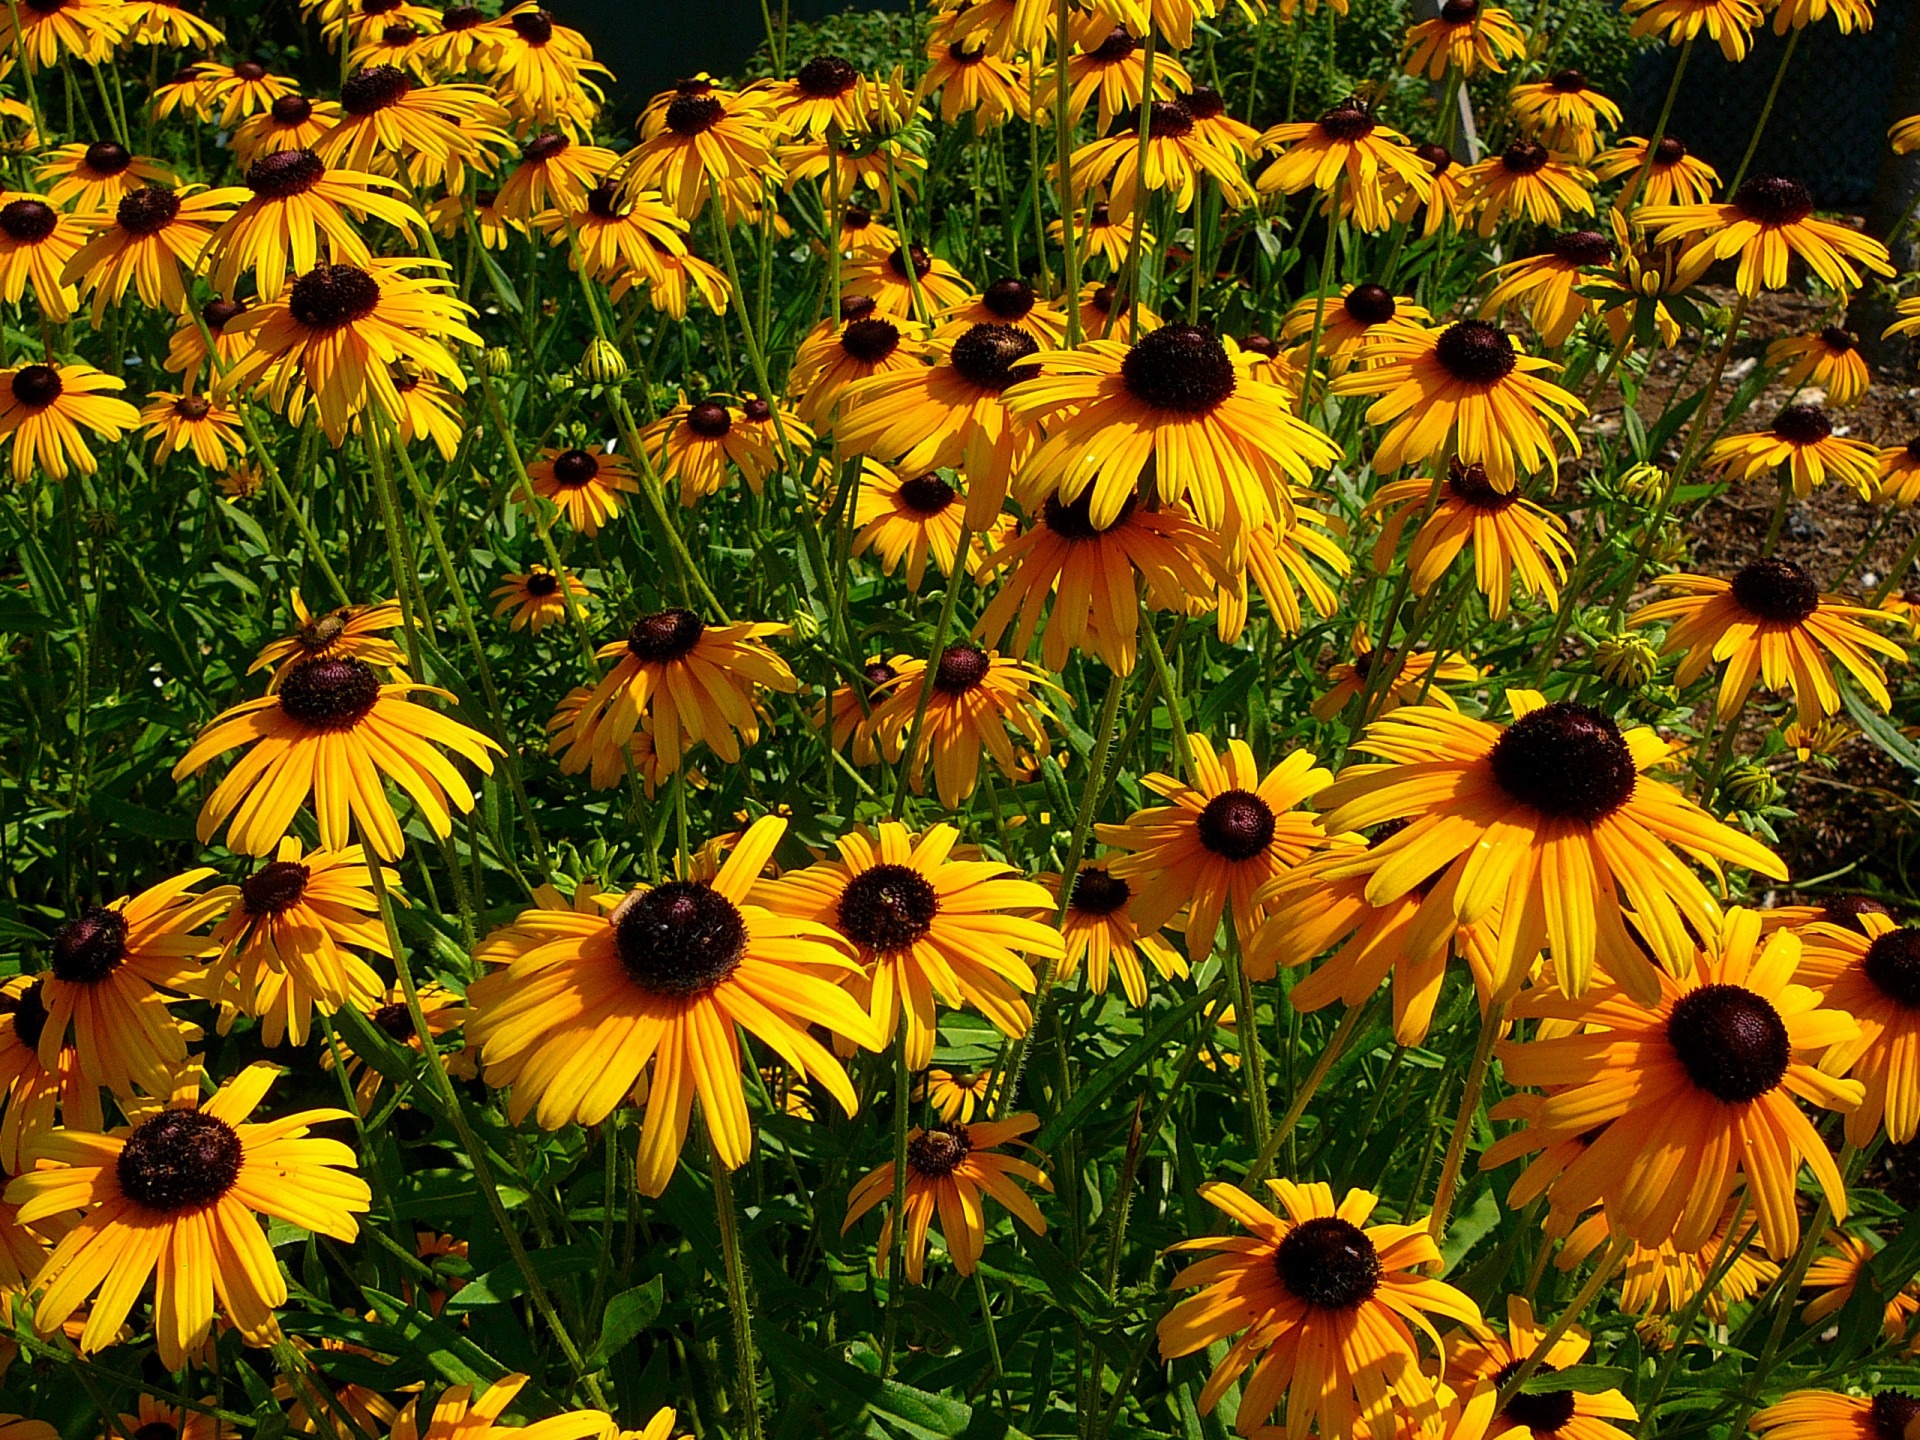
nature, plant, field, meadow, prairie, flower, bloom, summer, autumn, botany, garden, flora, wildflower, flowers, gardening, coneflower, flowering plant, daisy family, black eyed susan, land plant